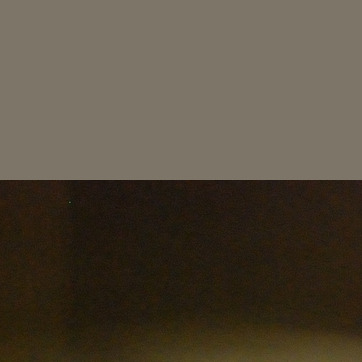
Material: metal